Cedar waxwing

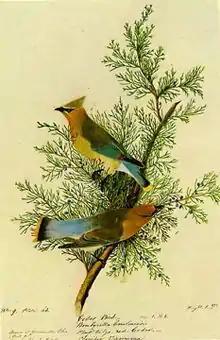
Audubon's illustration

Cedar waxwings are medium-sized birds approximately long and weighing roughly . Wingspan ranges from . They are smaller and browner than their close relative, the Bohemian waxwing (which breeds farther to the north and west). Their markings are a "silky, shiny collection of brown, gray, and lemon-yellow, accented with a subdued crest, rakish black mask, and brilliant-red wax droplets on the wing feathers." These droplets may be the same colour as the madrone berries they are known to eat. These birds' most prominent feature is this small cluster of red wax-like droplets on tips of secondary flight feathers on the wings, a feature they share with the Bohemian waxwing (but not the Japanese waxwing). These wax-like droplets are attributed to the pigmented and medullary layers of the secondary tip being surrounded by a transparent cuticle. The wings are "broad and pointed, like a starling's." The tail is typically yellow or orange depending on diet. Birds that have fed on berries of introduced Eurasian honeysuckles while growing tail feathers will have darker orange-tipped tail feathers. The tail is somewhat short and square-tipped. Adults have a pale yellow belly. The waxwing's crest often "lies flat and droops over the back of the head." It has a short and wide bill. The waxwing's black mask has a thin white border. Immature birds are streaked on the throat and flanks and often do not have the black mask of the adults. Males and females look alike.